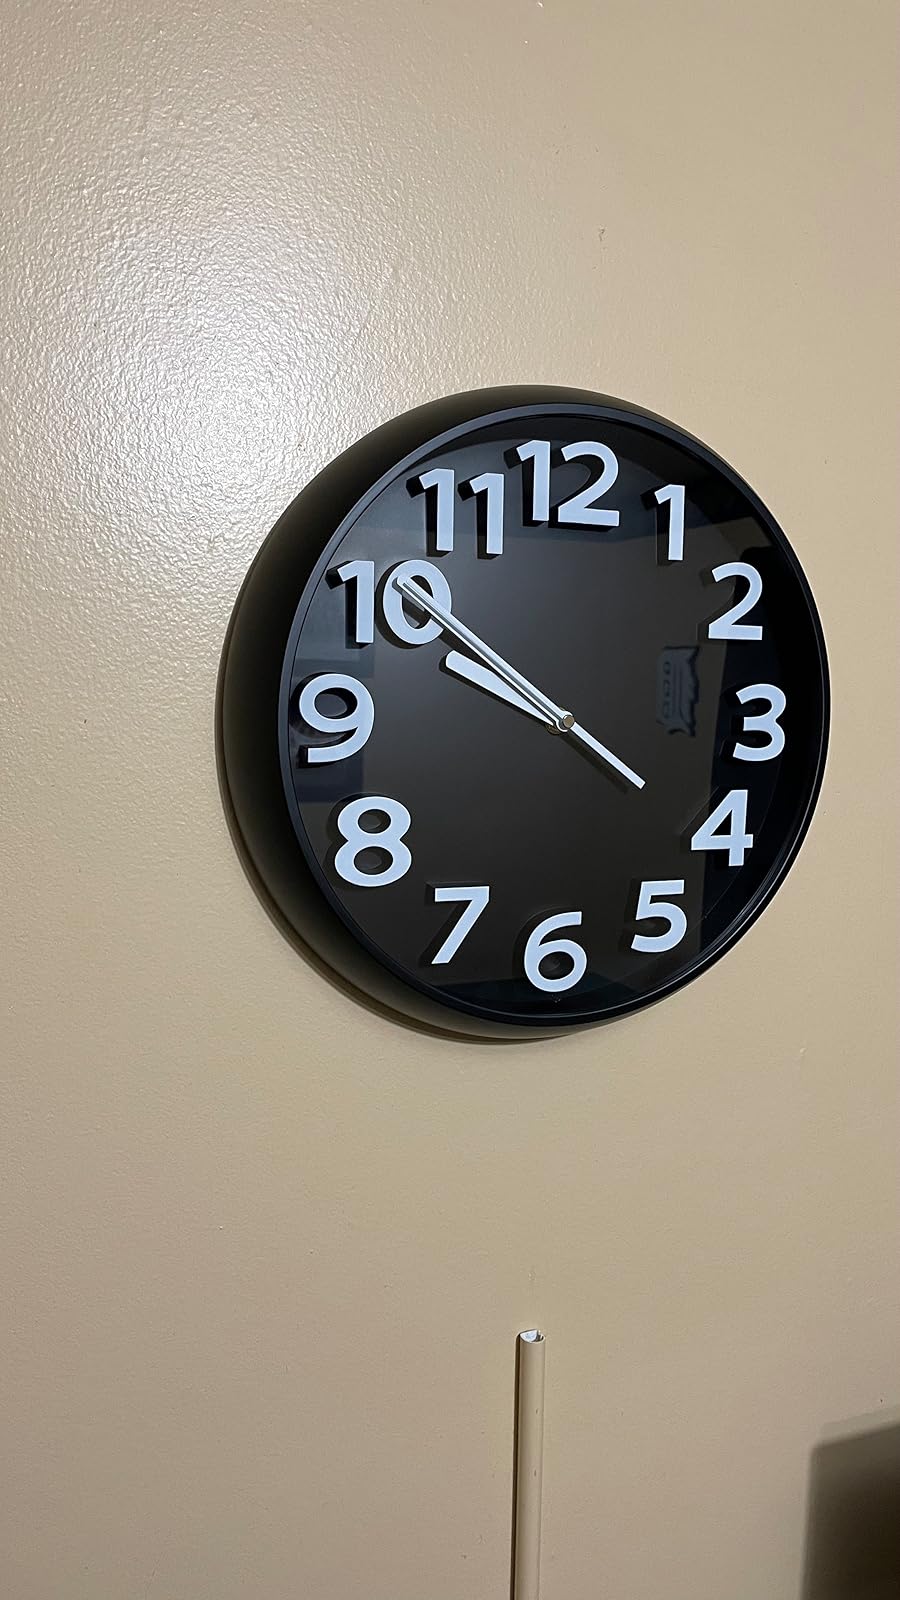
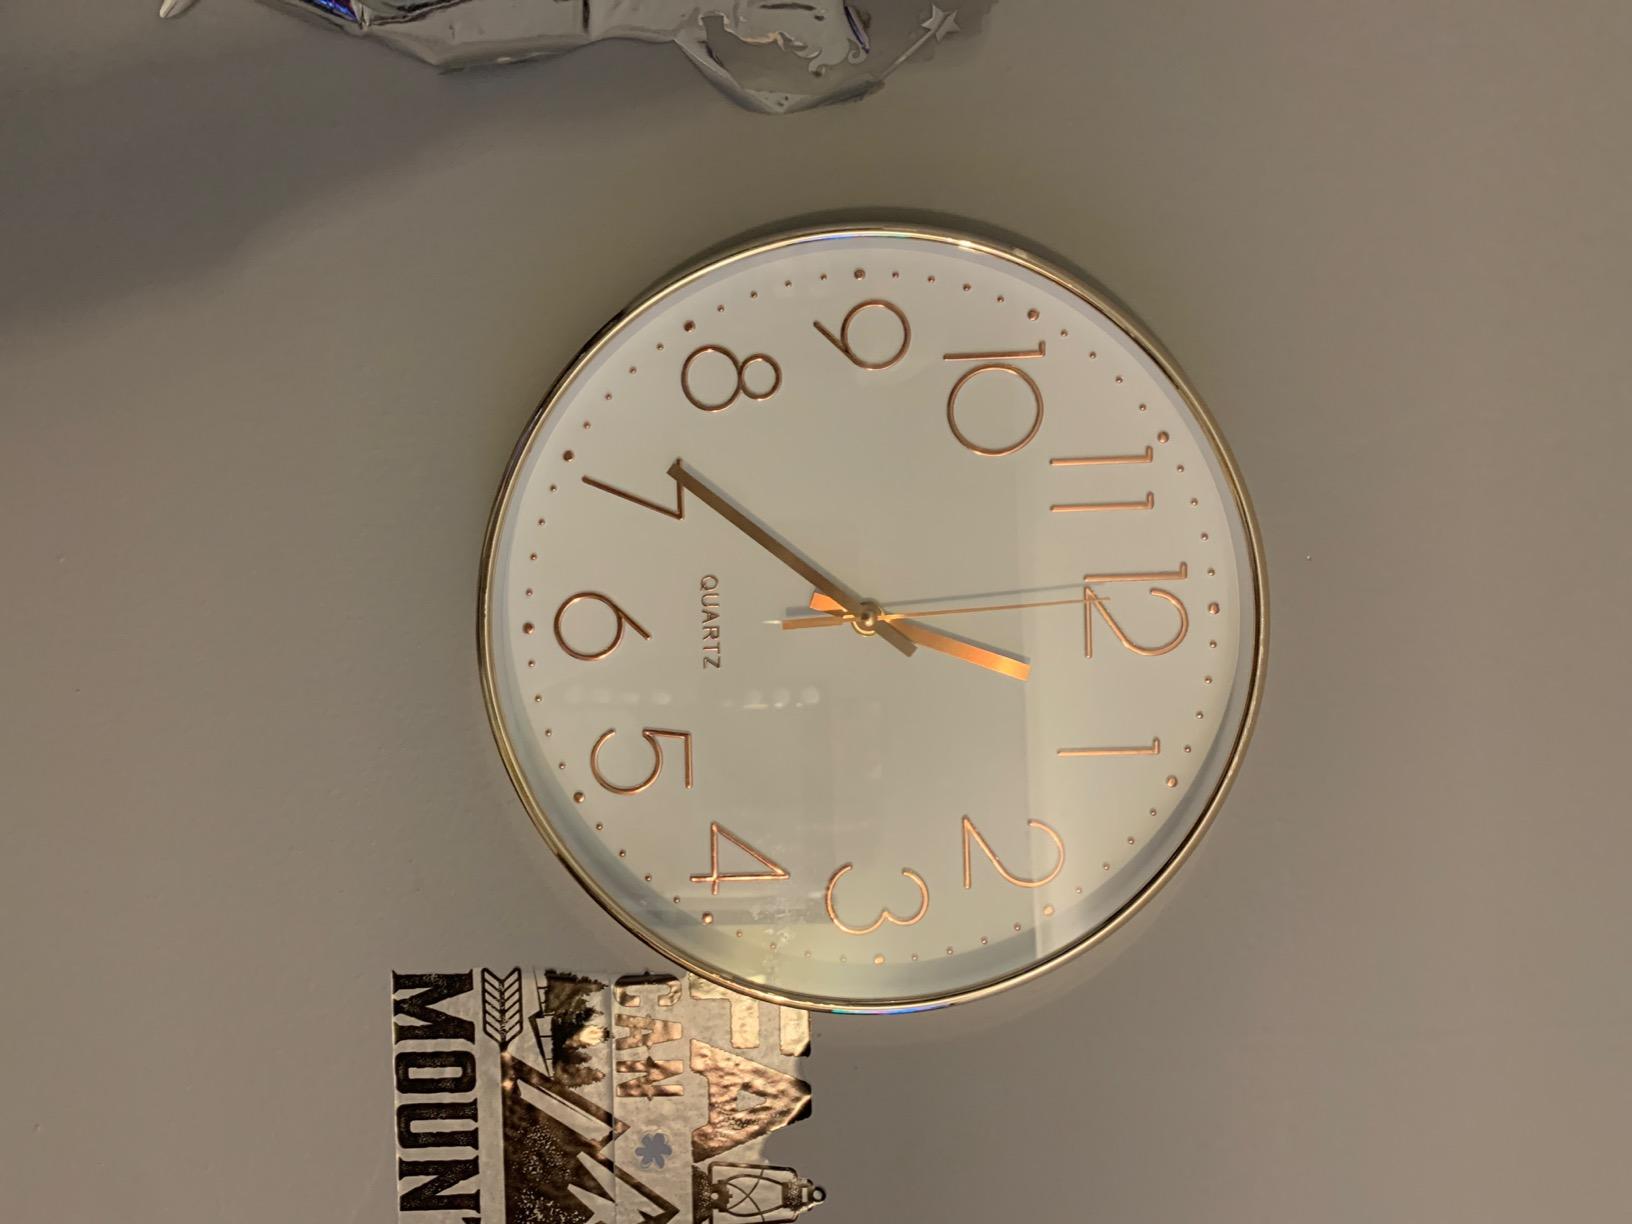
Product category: clock
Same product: no